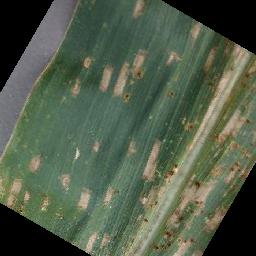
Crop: corn
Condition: (maize)_cercospora_spot_gray_spot